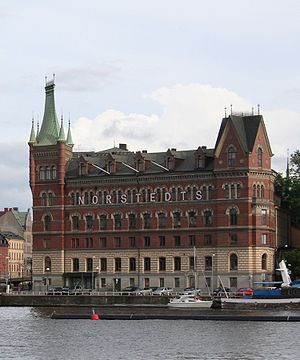
Norstedts Förlag
Norstedtshuset på Riddarholmen i det centrale Stockholm.
Norstedts Förlagsgrupp AB er en svensk koncern, der driver flere bogforlag. Norstedts förlag er Sveriges ældste endnu fungerende bogforlag og et af Sveriges største. Det grundlagdes 1823 af Per Adolf Norstedt under navnet P.A. Norstedt & Söner.